Arundhati Pantawane

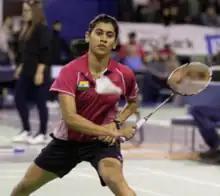

Arundhati Pantawane (born 2 September 1989) is an Indian female badminton singles player. She represented India at the women's team event of the 2010 Asian Games. Among other achievements, she won gold medal at the 2011 National Games along with finishing runner-up at the 75th Senior National Badminton Championships.